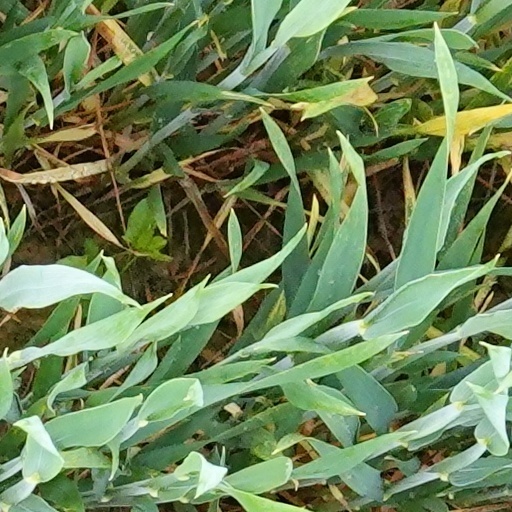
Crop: wheat